Arabian ostrich

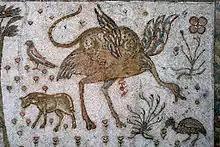
Leopard attacking an ostrich on a mosaic from Roman Syria

The Arabian ostrich's range seems to have been continuous in prehistoric times, but with the drying-up of the Arabian Peninsula, it disappeared from the inhospitable areas of the Arabian Desert, such as the Rub' al Khali. In historic times, the bird seems to have occurred in two discrete relict populations: a smaller one in the southeast of the Arabian Peninsula and a larger one in the area where today the borders of Saudi Arabia, Jordan, Iraq and Syria meet. Once common in the Negev, ostriches became extinct in the region in the 1920s as a result of widespread hunting. It was also present in Qatar, the United Arab Emirates (in prehistoric times), Oman, and Kuwait. Eggshells of Arabian ostriches have been found on Bahrain, though this is likely not an introduction to the island, but a type of religious burial. Mitochondrial DNA studies have shown a close relationship to the North African subspecies "camelus", indicating there may have been intergradation between the two. Almost indistinguishable from that subspecies, the females were possibly of a slightly lighter coloration. The only certain way to distinguish "camelus" and "syriacus" was the smaller size of the latter, with only marginal overlap: the tarsus was 390–465 mm long in "syriacus" versus 450–530 mm in "camelus".